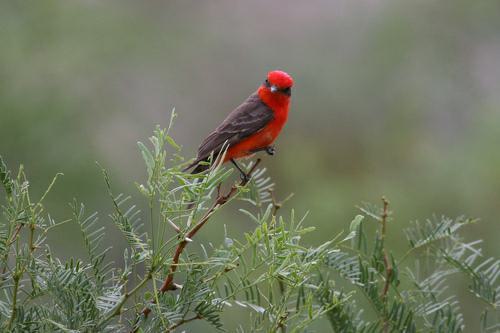
A photo of a vermilion flycatcher